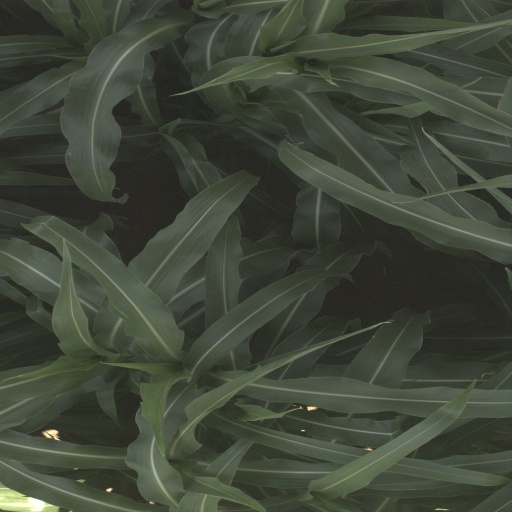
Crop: sorghum